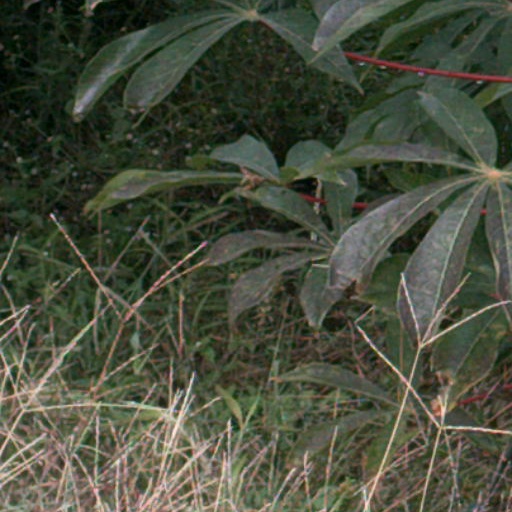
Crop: cassava